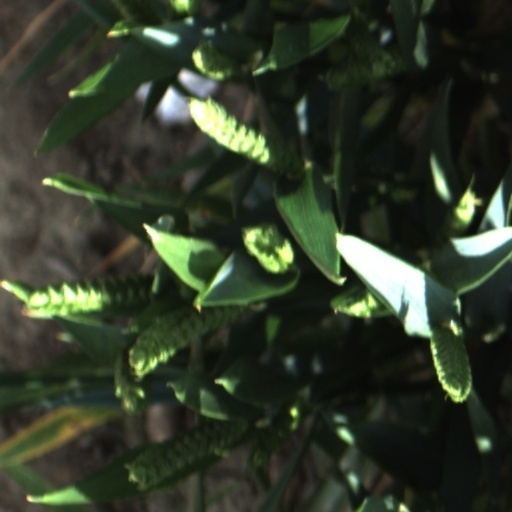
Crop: wheat